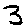
Label: 3